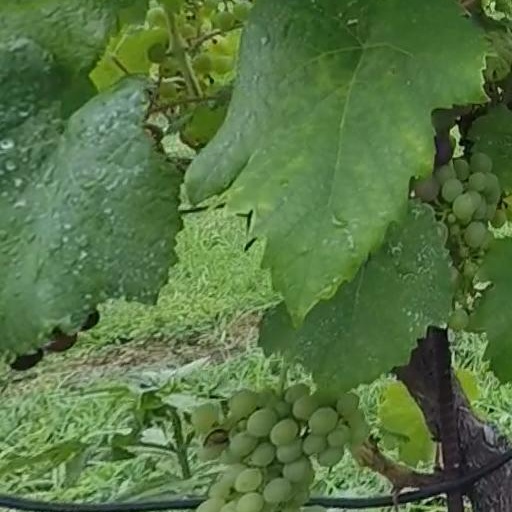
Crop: grape